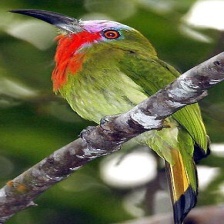
Species: RED BEARDED BEE EATER
Scientific name: NYCTYORNIS AMICTUS
ImageNet parent category: bee_eater